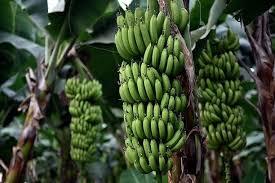
Shamba la migomba linaonekana huku mikungu mingi ya ndizi mbichi imening'inia kutoka kwenye migomba. Ndizi zote zina rangi ya kijani kibichi zikionyesha kua bado hazijaiva. Majani makubwa ya kijani kibichi ya migomba yanazunguka mikungu yakitoa kivuli na kusaidia ukuaji. Baadhi ya vigomba vya migomba vinaonekana upande wa kulia vikionyesha shamba hii imekuwepo kwa muda mrefu.